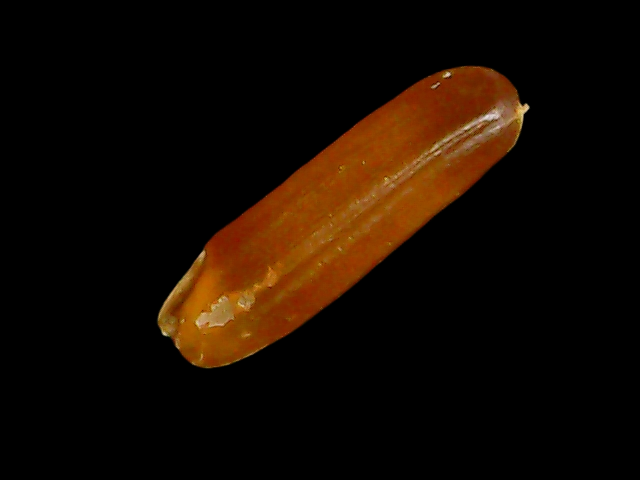
Rice variety: Binadhan20